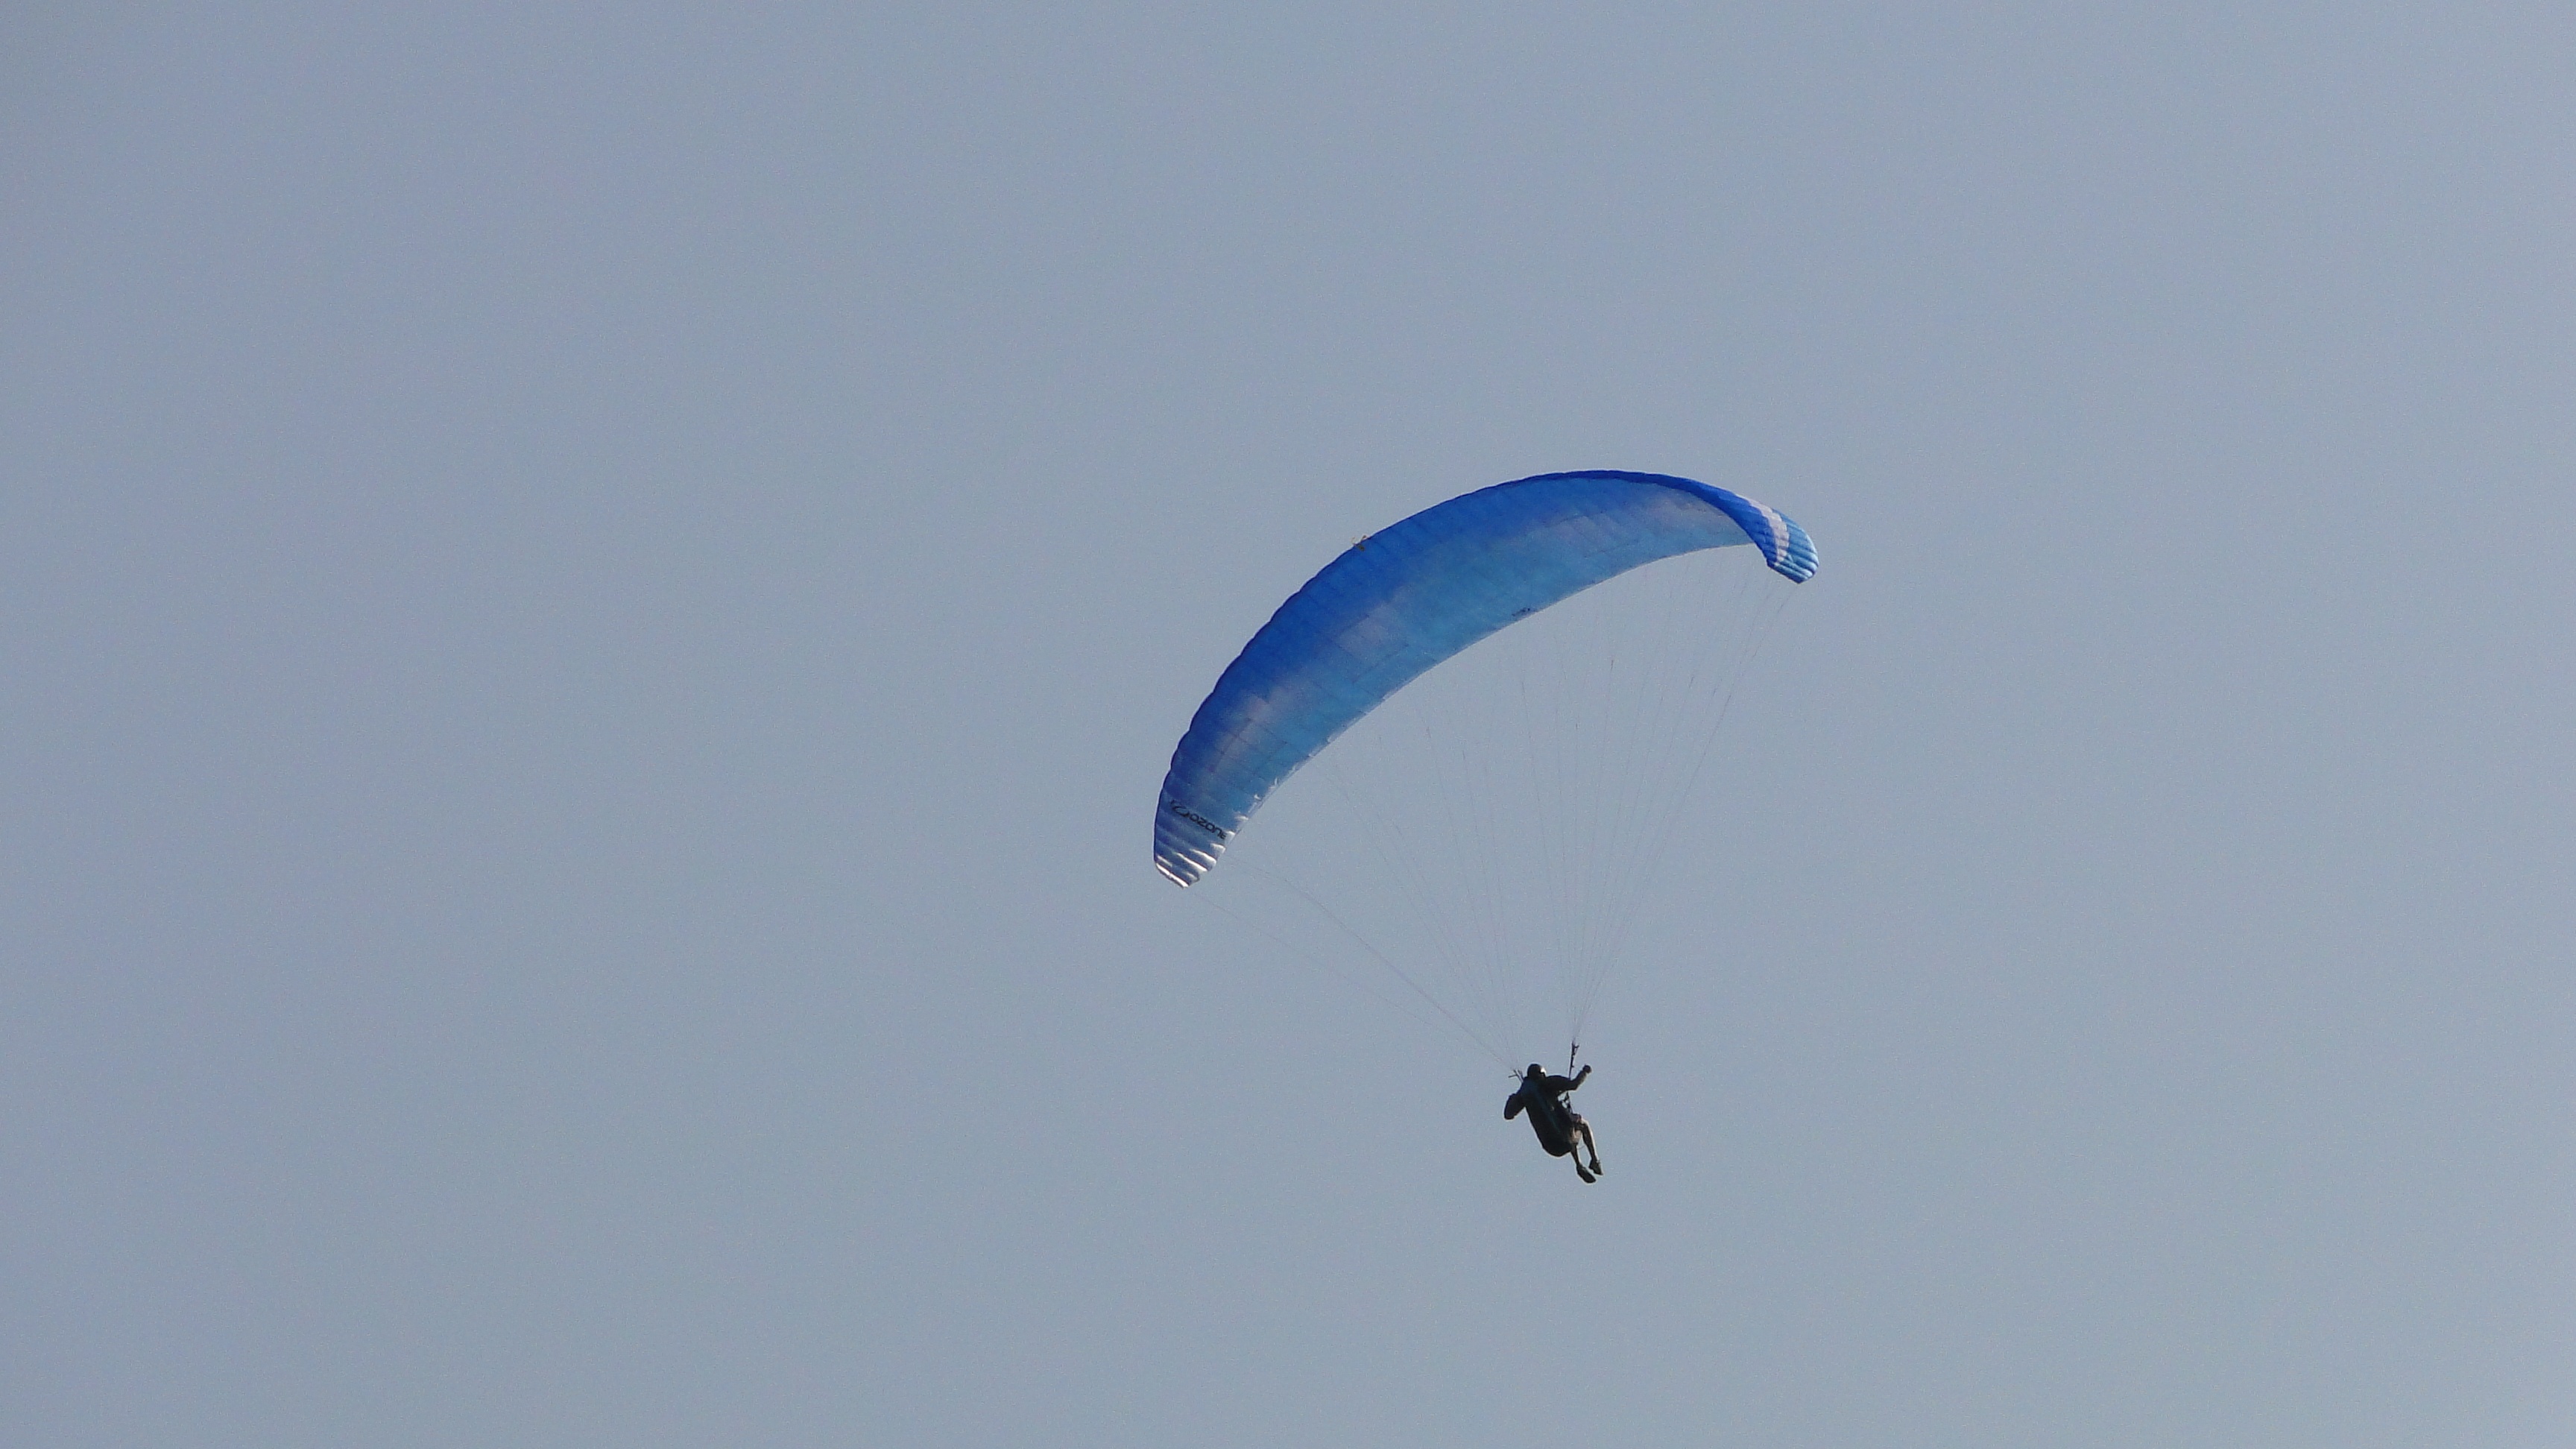
wing, flight, blue, extreme sport, thrill, parachute, paragliding, sports, gliding, switzerland, parachuting, air sports, adrenalin, atmosphere of earth, windsports